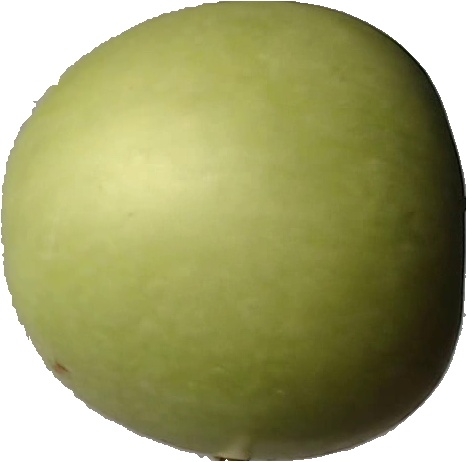
Label: apple_granny_smith_1